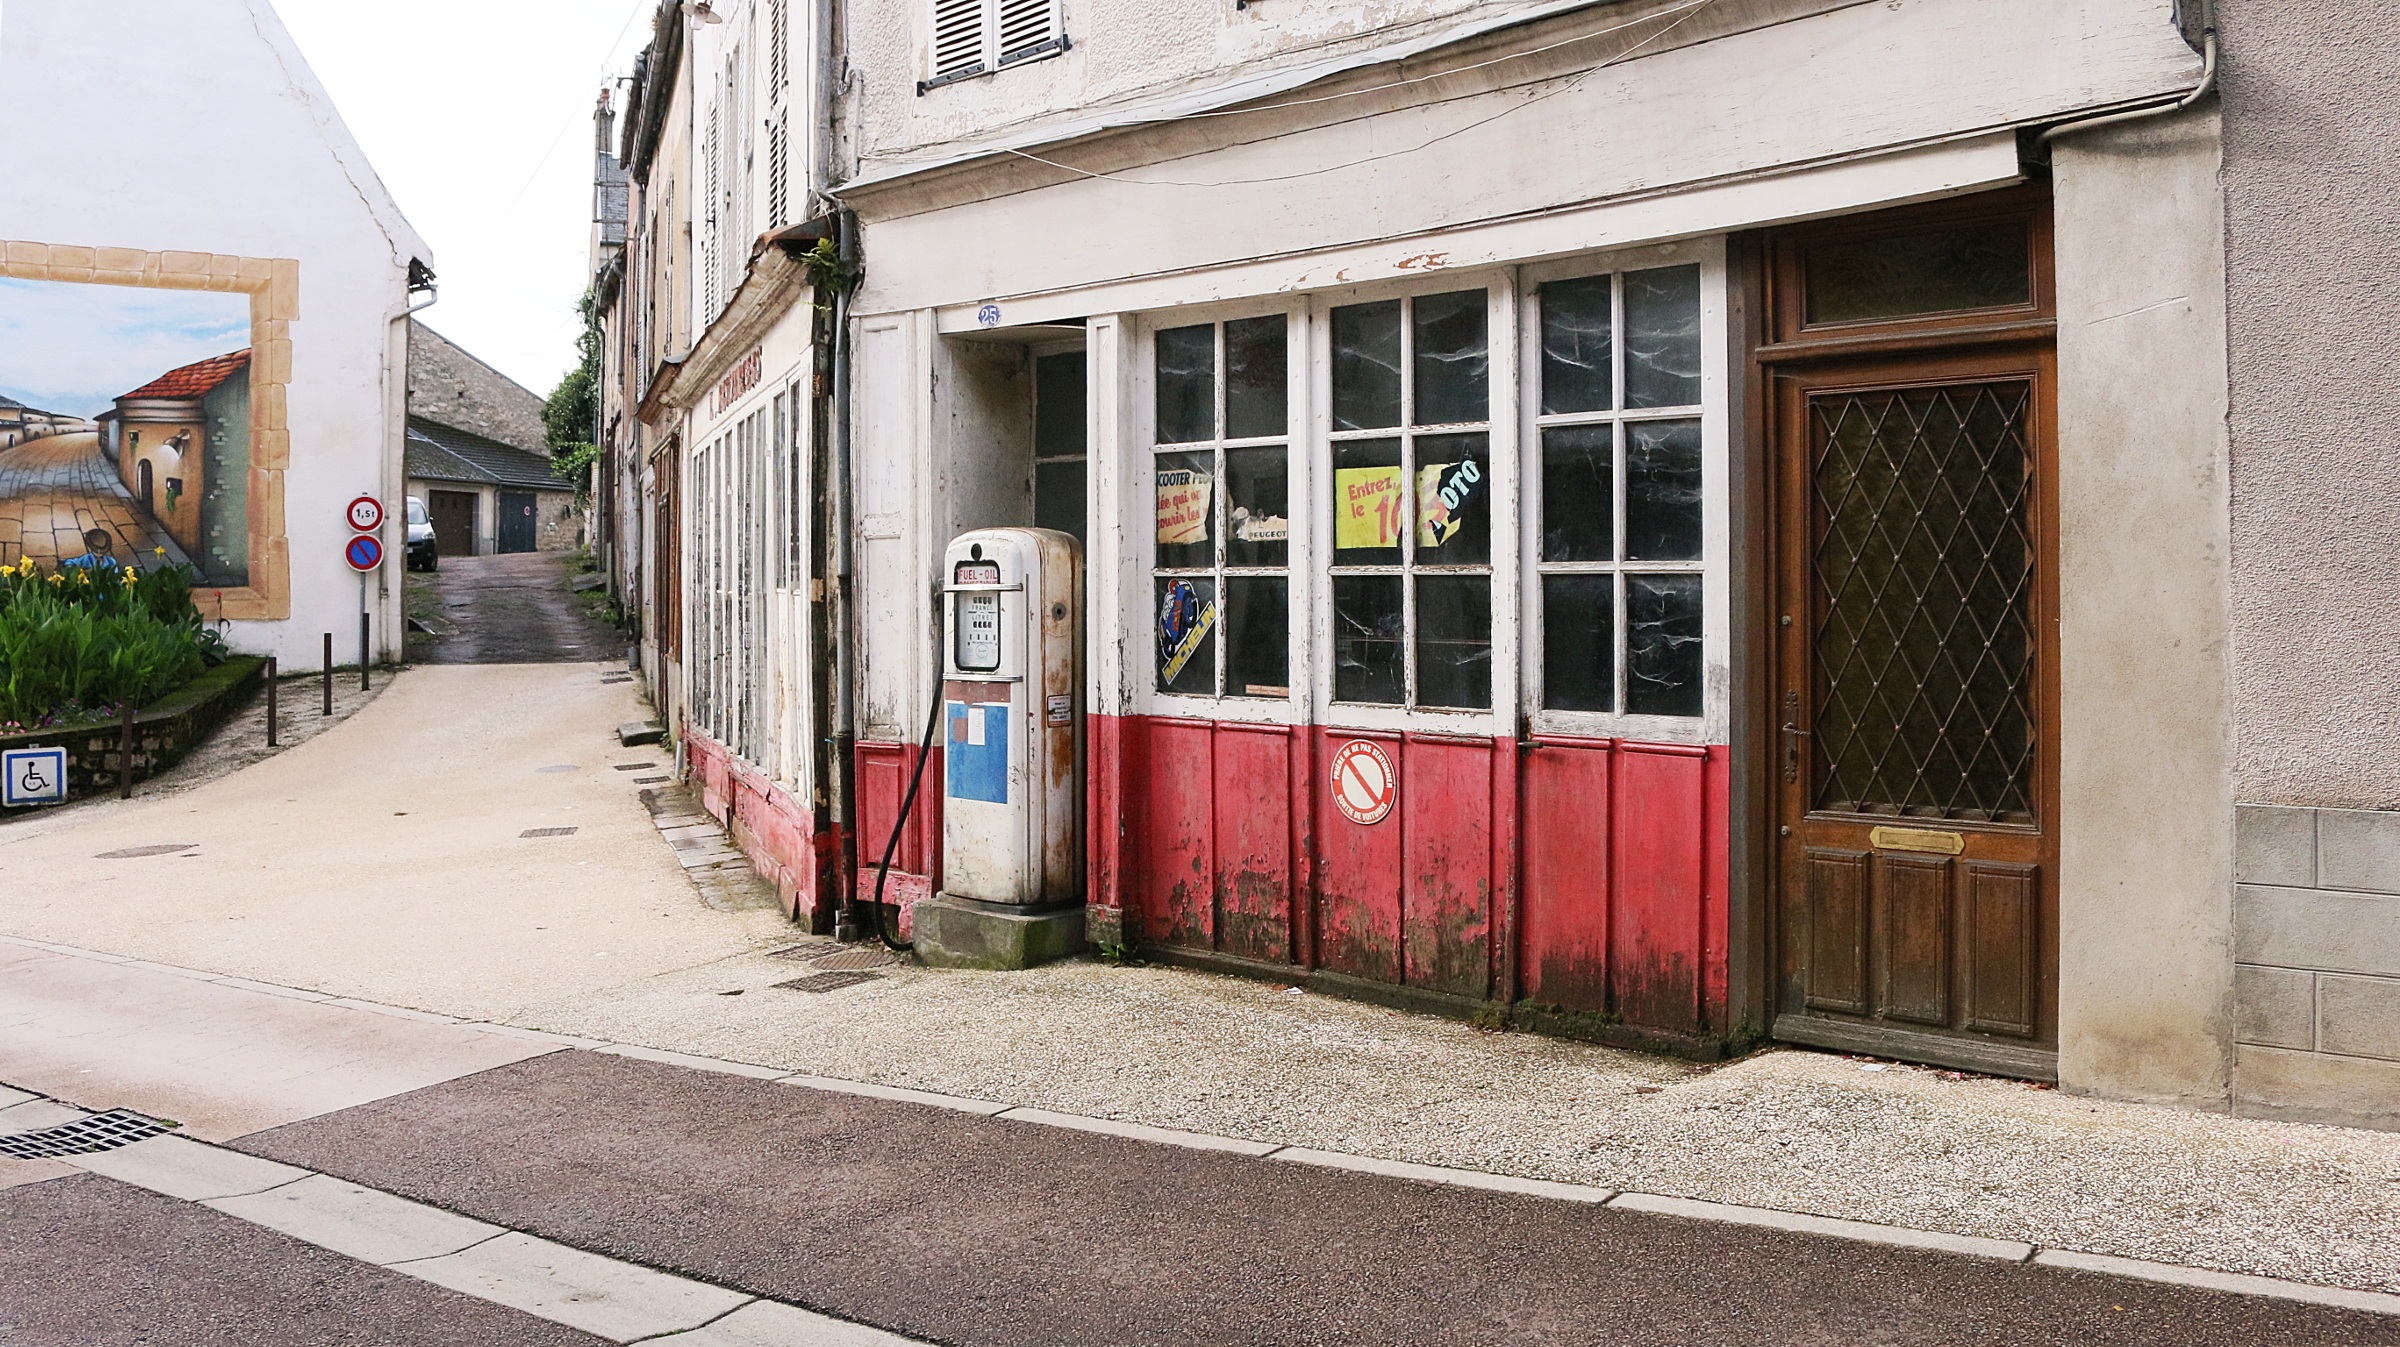
road, street, house, town, alley, village, france, facade, lane, infrastructure, heating, fuel, showcase, mechanic, neighbourhood, mechanics, rural area, burgundy, teaches, urban area, morvan, residential area, former trade, ni vre, oil pump, lormes